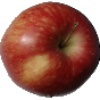
Label: Apple Red 1